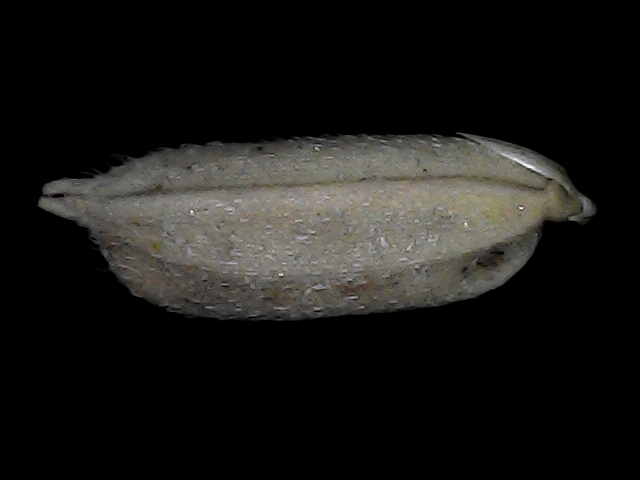
Rice variety: Bd79